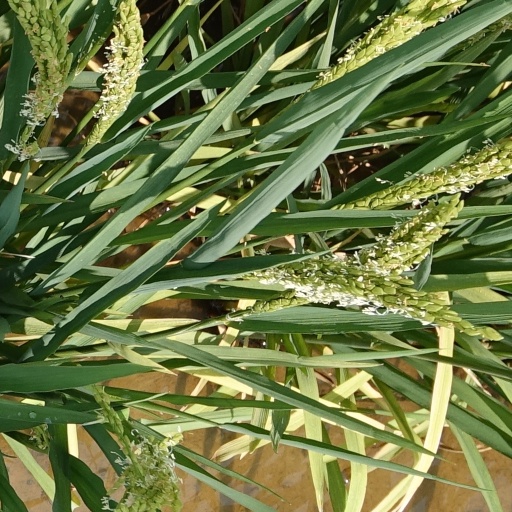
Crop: rice